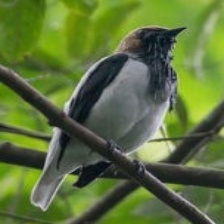
Species: BEARDED BELLBIRD
Scientific name: PROCNIAS AVERANO